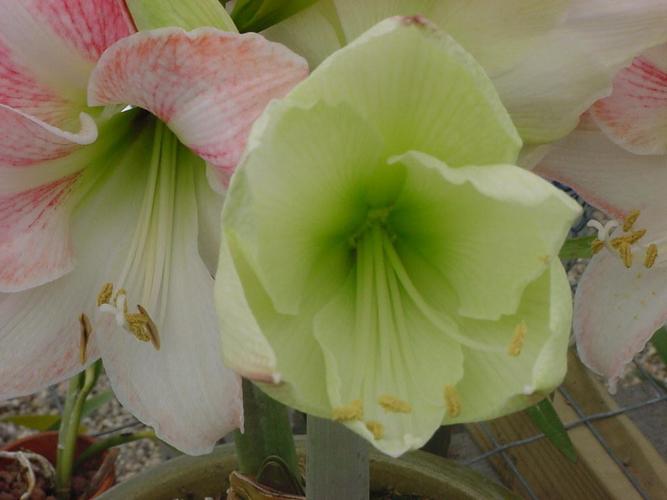
Label: hippeastrum